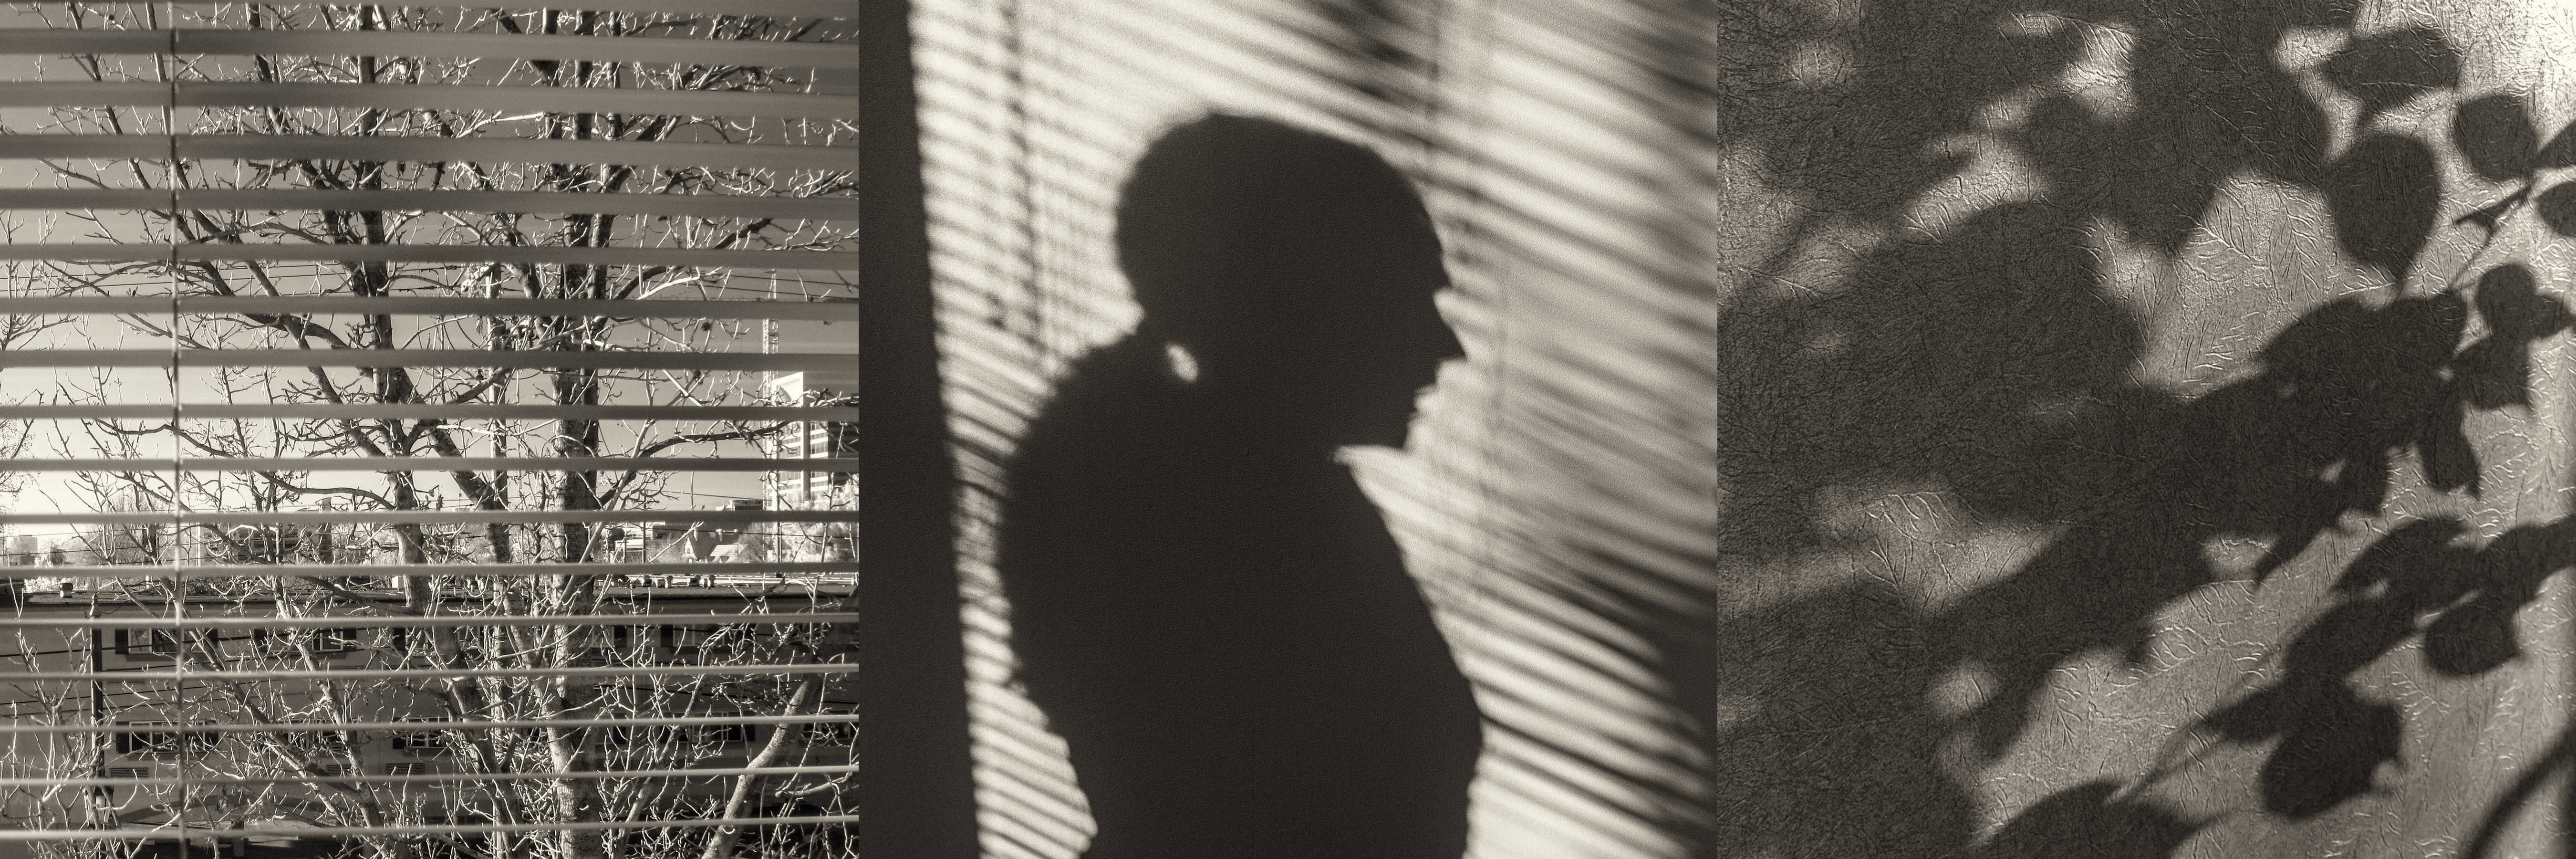
winter, black and white, woman, white, shadow, black, monochrome, three, photograph, noir, image, monochrome photography